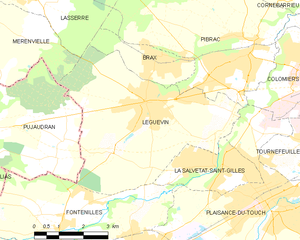
Léguevin est une commune française située dans le département de la Haute-Garonne en région Occitanie.